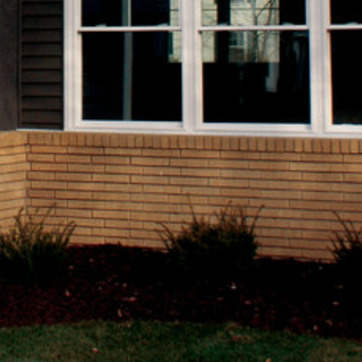
Material: brick